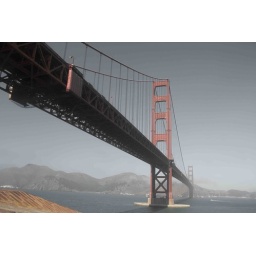
under the golden gate bridge